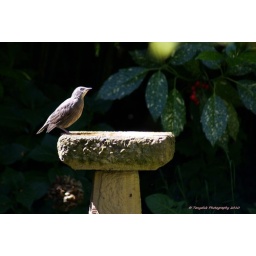
Taken on the water bath in my garden